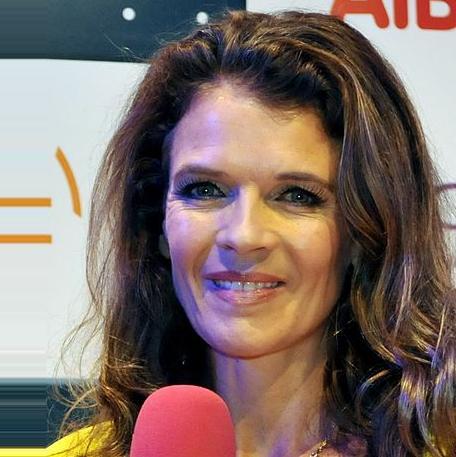
Age: 44